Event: Nepal Earthquake
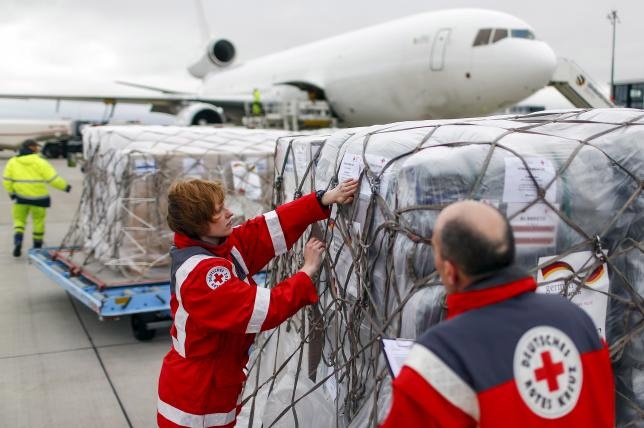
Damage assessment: no_damage